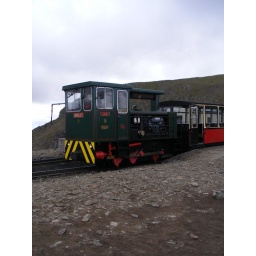
A train on the mountain of snowdon, having a rest near to Glogwyn